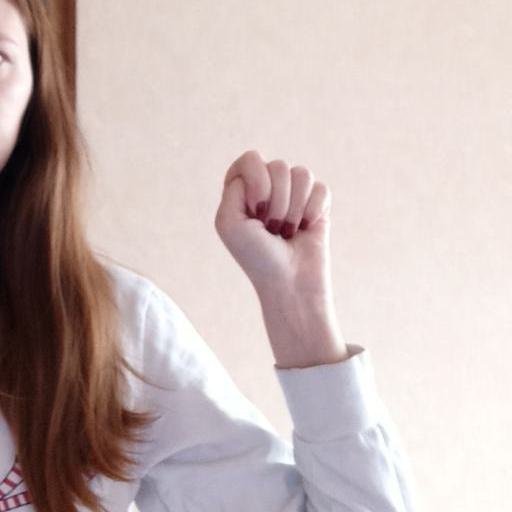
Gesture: fist